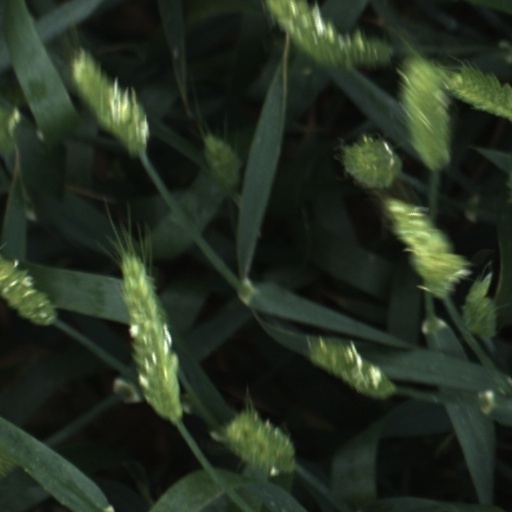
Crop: wheat